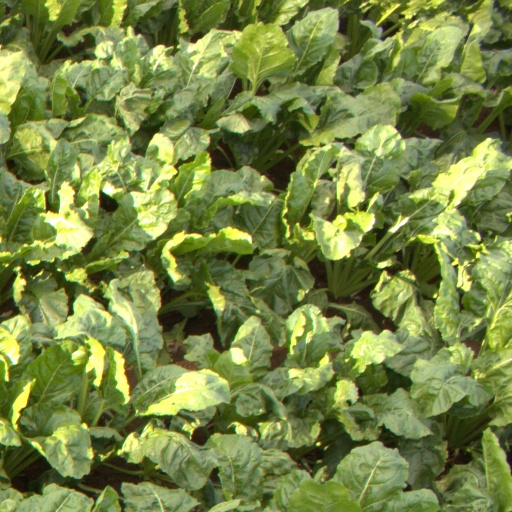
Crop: sugar beet